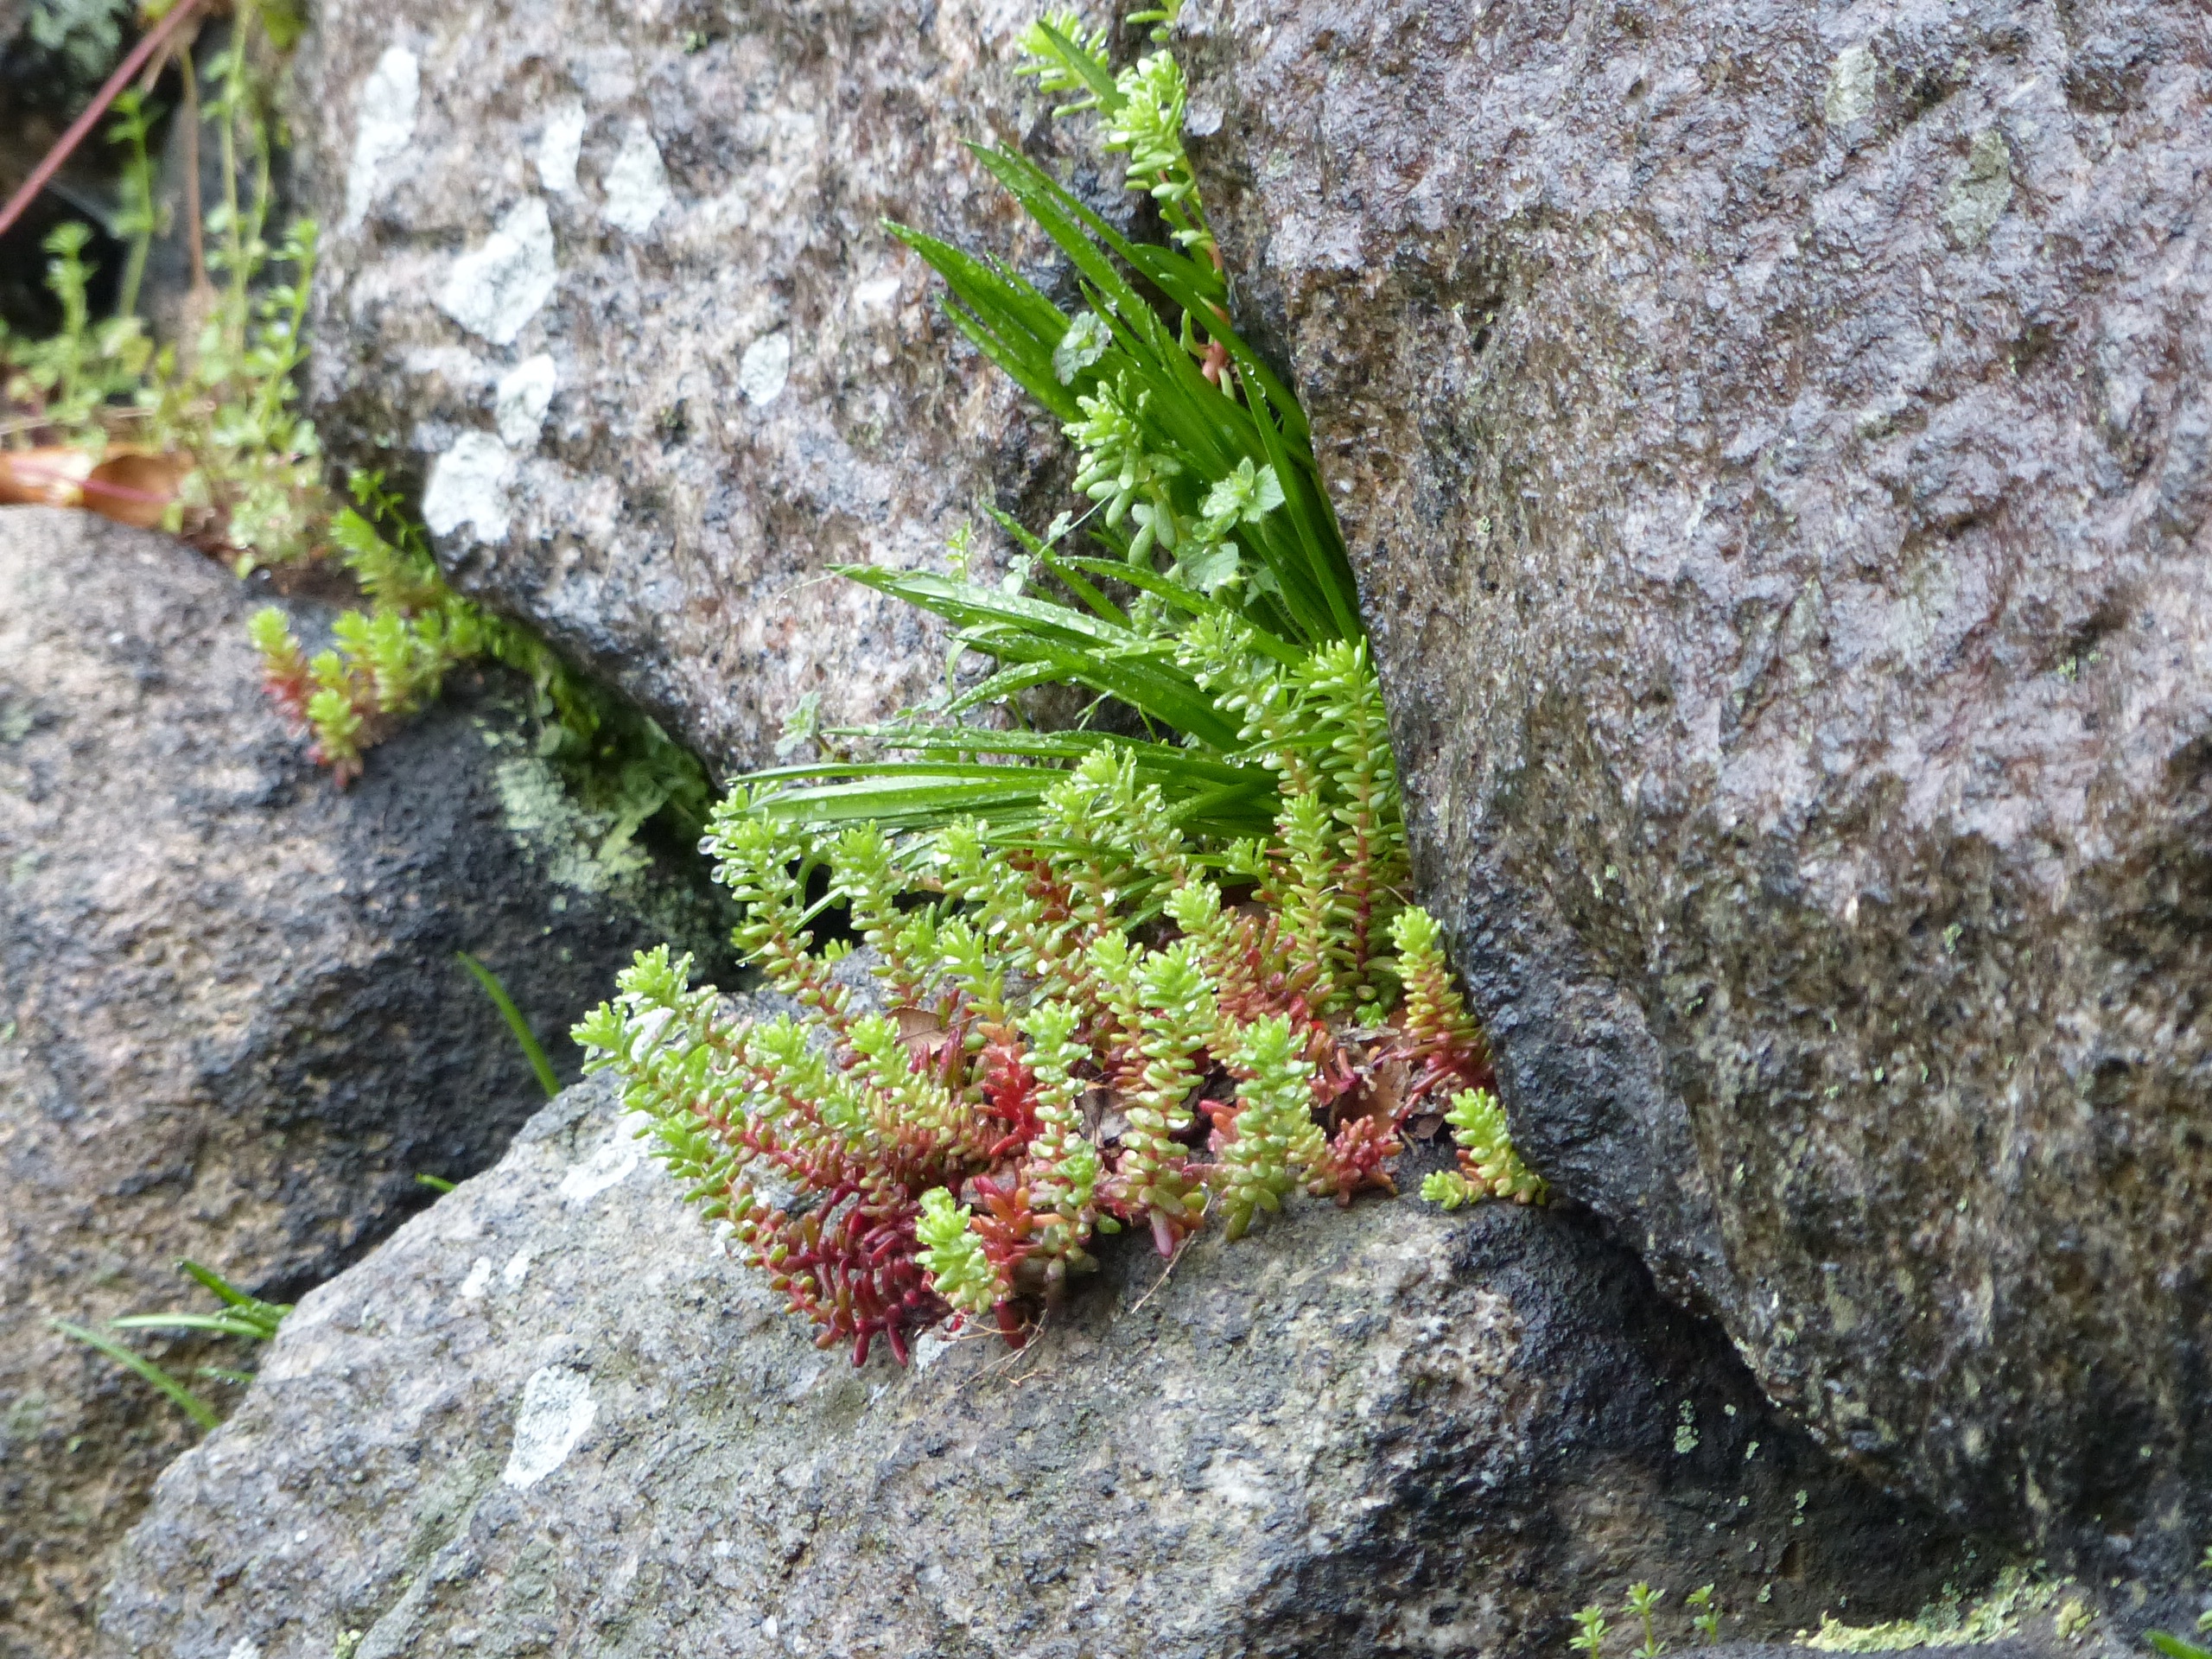
landscape, tree, nature, forest, outdoor, rock, growth, plant, wood, rain, leaf, flower, moss, wildlife, wild, environment, spring, green, tropical, park, asia, botany, stone wall, japan, flora, fauna, fern, rocks, algae, oak, osaka, horizontal, land plant, non vascular land plant